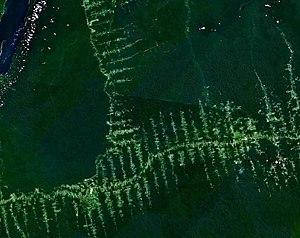
Le concept écologique de dette d’extinction prédit les extinctions futures d'espèces en raison d'événements passés. Dans le domaine de la biologie de la conservation, deux notions opposées de dette d’extinction et de crédit de colonisation ont été proposées par D. Tilmann dans les années 1990 pour décrire ces deux situations discrètes et potentiellement fréquentes, où un observateur peut avoir une impression tout à fait fausse de bon état écologique dans le premier cas ou au contraire, d'une situation irrémédiablement dégradée alors que ce n'est peut-être pas le cas.
La déforestation est le phénomène de régression durable des surfaces couvertes de forêts, qu'il soit d'origine anthropique ou naturelle. Si une forêt repousse après une coupe, une attaque d'insectes xylophage ou un feu, on ne parle pas de déforestation. Le phénomène de déforestation est souvent évoqué en lien avec celui de dégradation de la forêt. La perte de couvert forestier fait référence à la perte de surface forestière brute, elle est souvent observée par satellite.
La fragmentation des forêts désigne toutes les formes de fragmentation des habitats naturels forestiers.
Pour le topographe, un layon est une « petite laie forestière »
L’extractivisme est l’exploitation massive des ressources de la nature ou de la biosphère. La notion d'extractivisme est large et polysémique puisqu'elle désigne toutes les formes et tous les moyens d'exploitation industrielle de la nature. Selon la théorie marxiste, le travail ouvrier lié aux processus d'extraction des ressources représente également une forme d'extractivisme. L'extractivisme consiste à extraire, directement dans le milieu naturel et sans retour vers lui, des ressources naturelles qui ne se renouvellent pas ou peu, lentement, difficilement ou couteusement. Ce qui est extrait peut être des matières ou matériaux, des organismes vivants, des sources d'énergie, ou des molécules.
Le développement durable est une conception de la croissance économique qui s'inscrit dans une perspective de long terme et qui intègre les contraintes liées à l'environnement et au fonctionnement de la société. Selon la définition donnée dans le rapport de la Commission mondiale sur l'environnement et le développement de l'Organisation des Nations unies, dit rapport Brundtland, où cette expression est apparue pour la première fois en 1987, « le développement durable est un développement qui répond aux besoins du présent sans compromettre la capacité des générations futures de répondre aux leurs ».